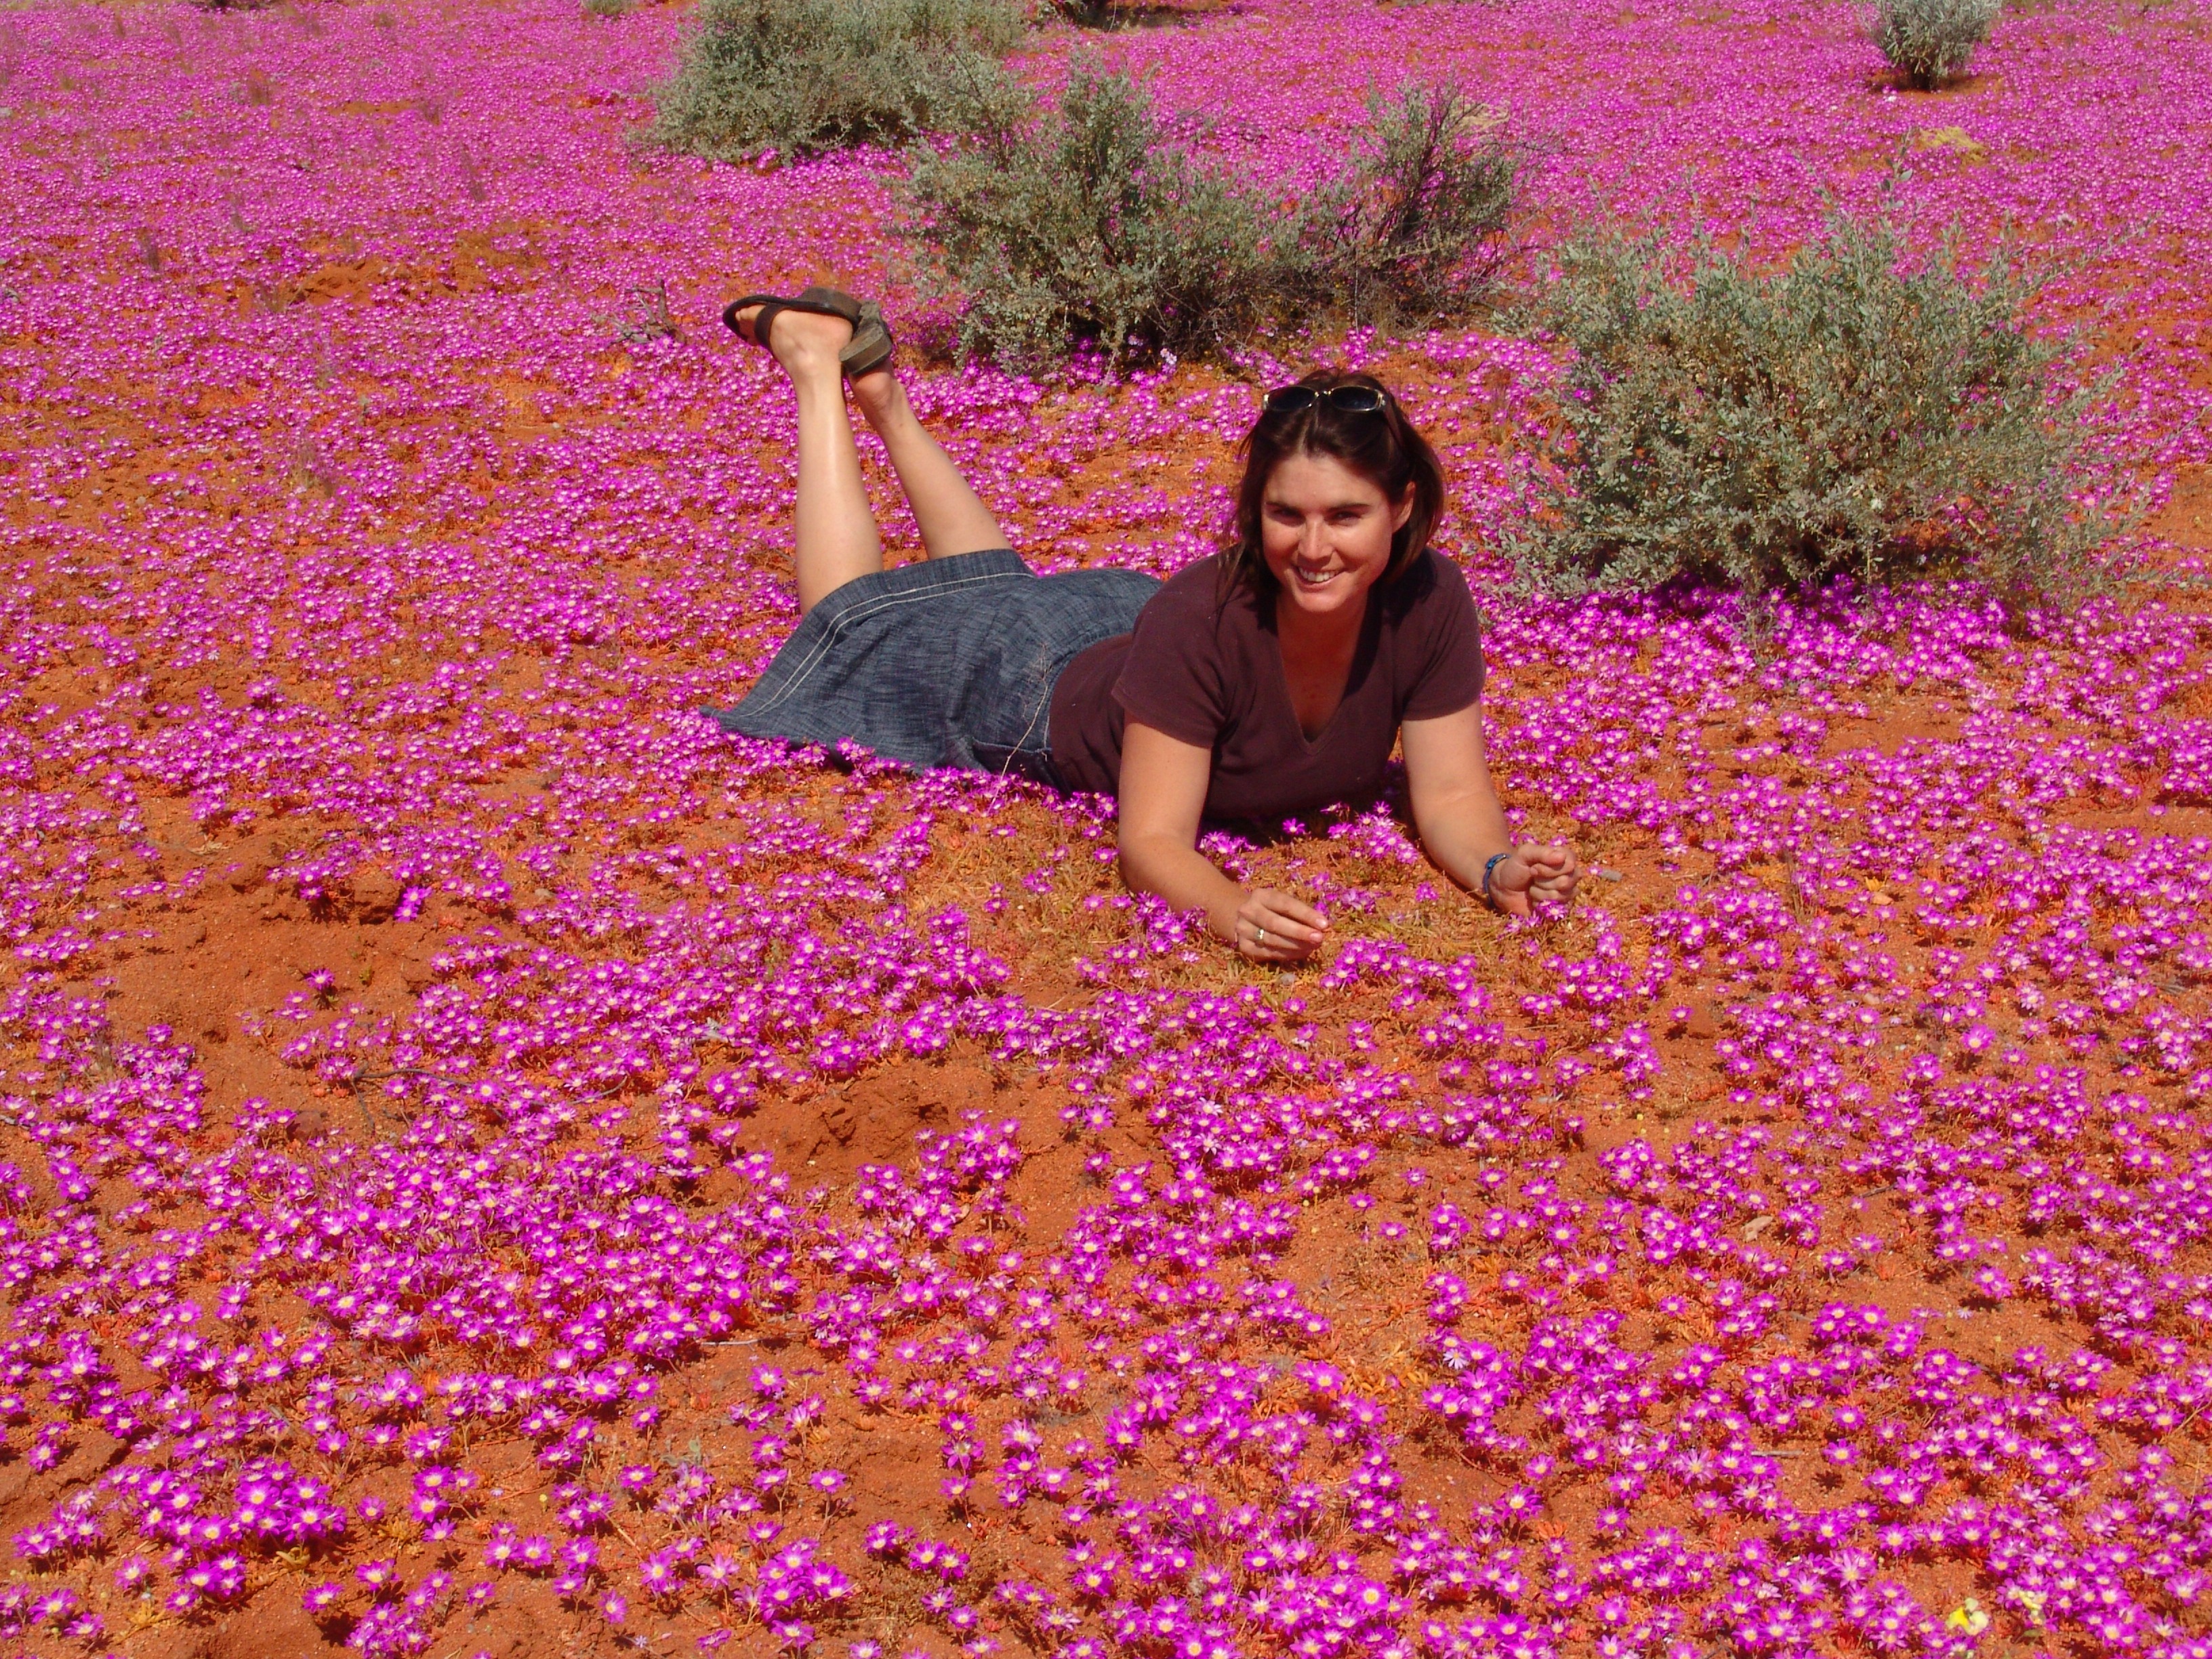
plant, woman, lawn, flower, petal, flora, australia, wildflowers, outback, flowering plant, daisy family, grass family, land plant